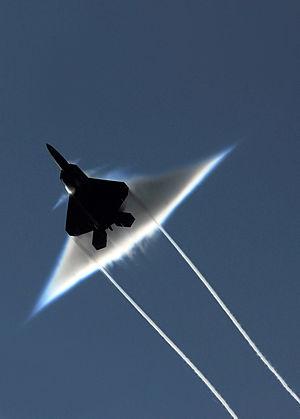
Le Lockheed Martin F-22 Raptor est un avion de chasse furtif développé par les États-Unis à la fin des années 1980 afin de remplacer les F-15 de l'US Air Force. Initialement conçu pour les combats aériens, il est également capable d’assurer des missions de soutien militaire au sol, d'attaque électronique ou encore de renseignement d’origine électromagnétique.